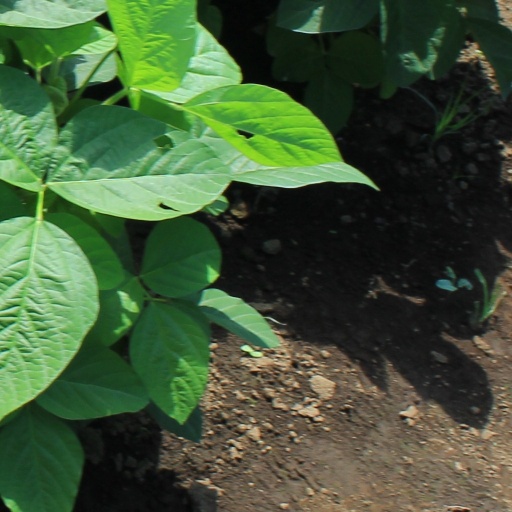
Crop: soybean